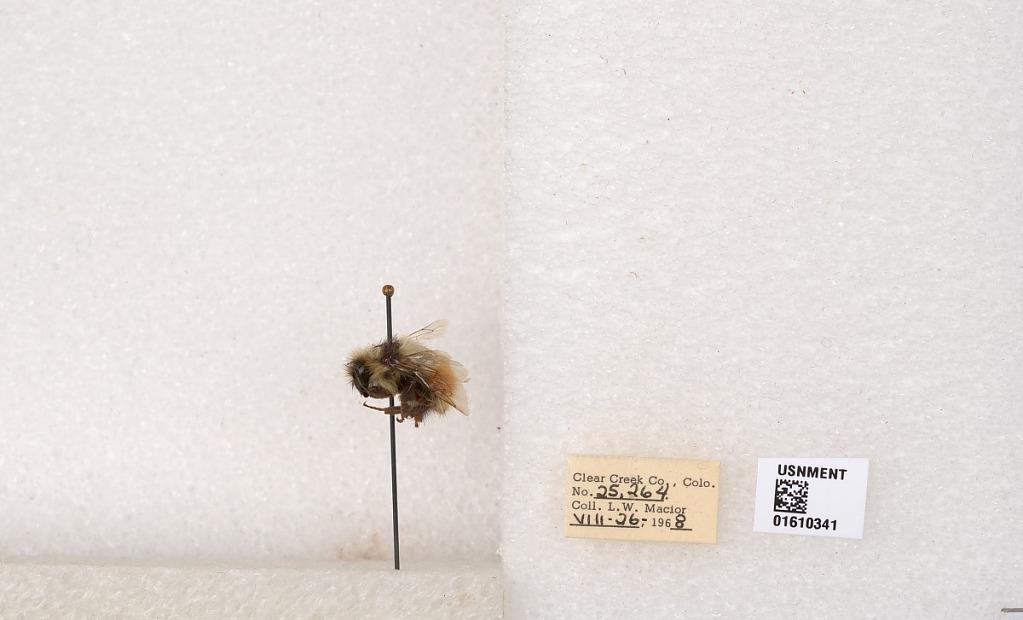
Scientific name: Bombus (Pyrobombus) sylvicola Kirby
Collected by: L. Macior
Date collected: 1968-8-26
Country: United States
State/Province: Colorado
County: Clear Creek
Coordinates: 39.6891, -105.644